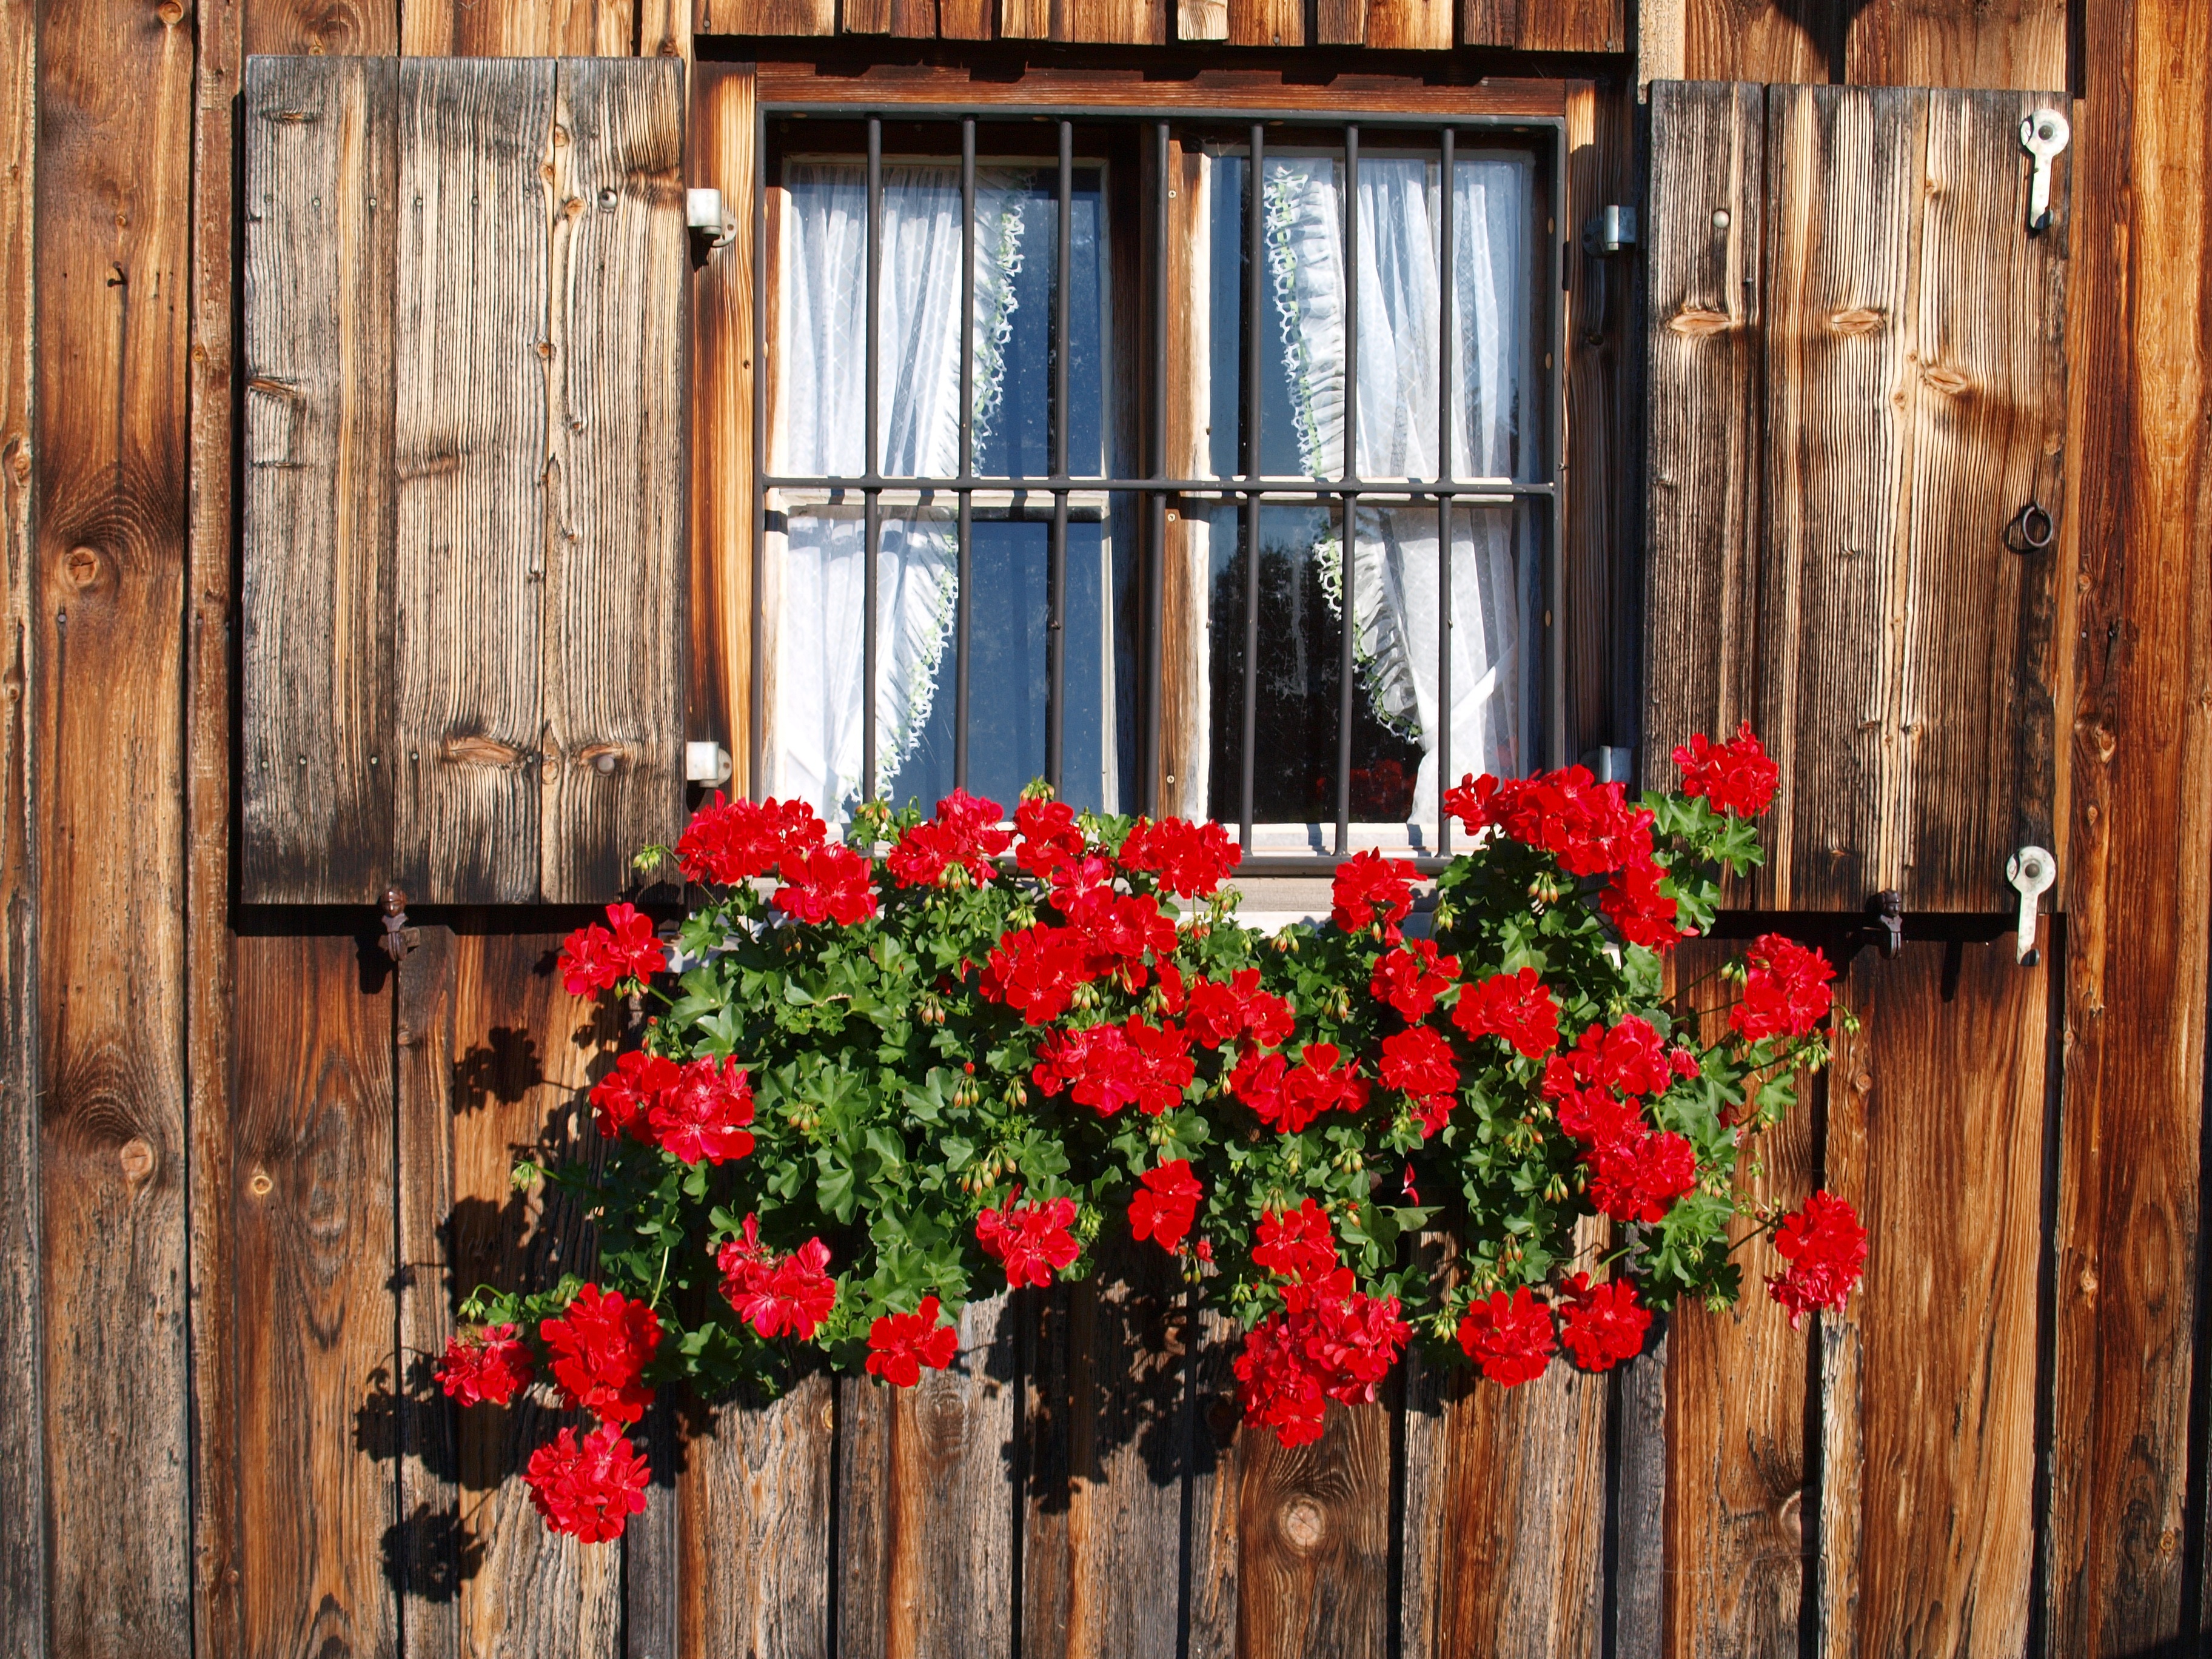
plant, wood, flower, window, old, rustic, red, cottage, window sill, flowers, geranium, shutters, farmhouse, bavaria, floristry, old window, flower box, wooden wall, wooden boards, wall boards, wooden windows, window flower